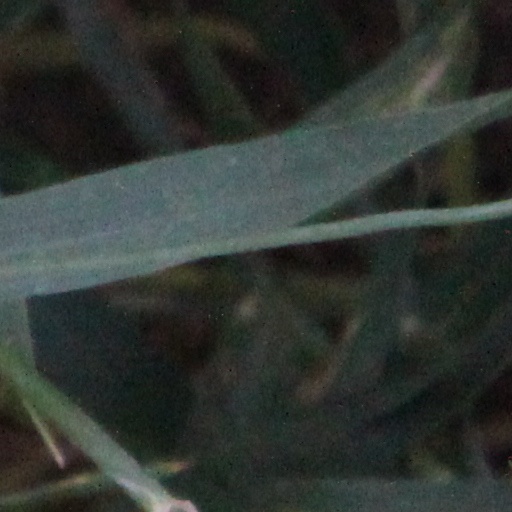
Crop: wheat